Thomas Dybdahl

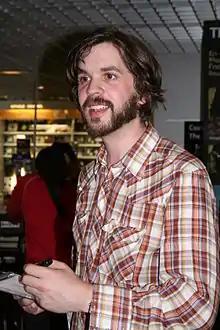
Dybdahl in 2006

Thomas Dybdahl grew up in Sandnes, Norway. He started his musical career as the guitarist in the band Quadraphonics. The band released one album in 2002 on Oslove Records.